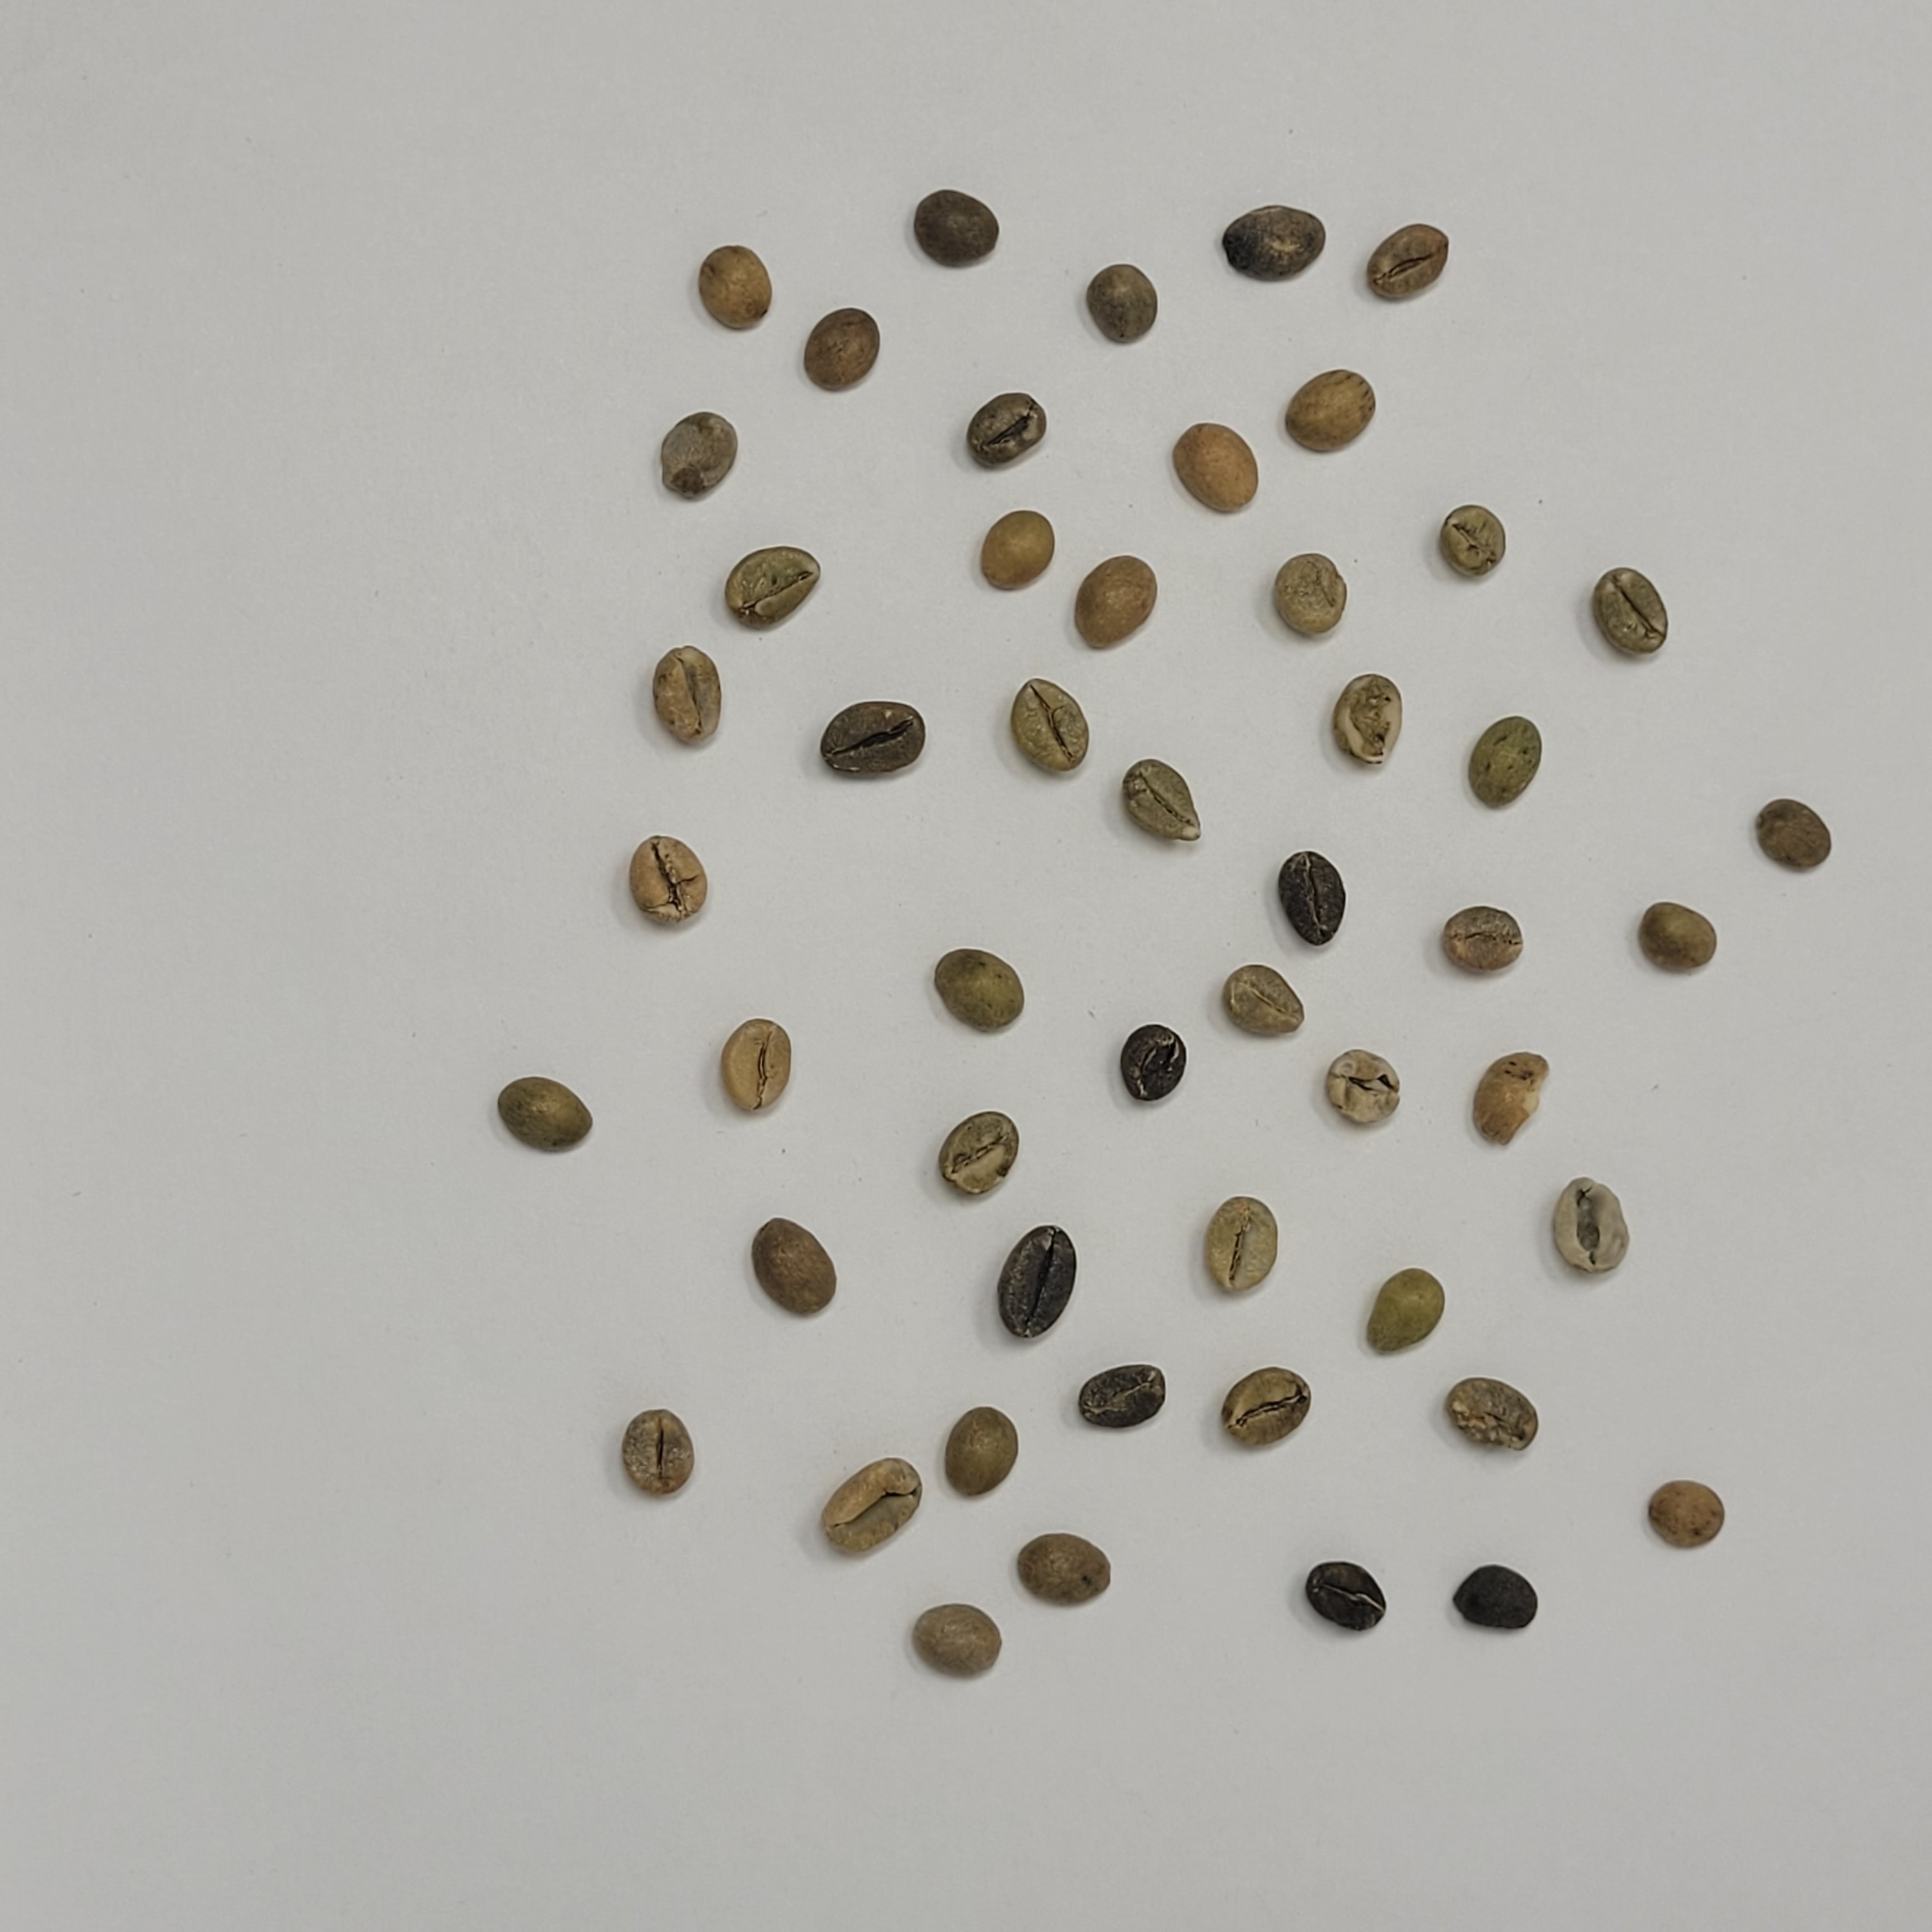
Coffee bean quality grade: C